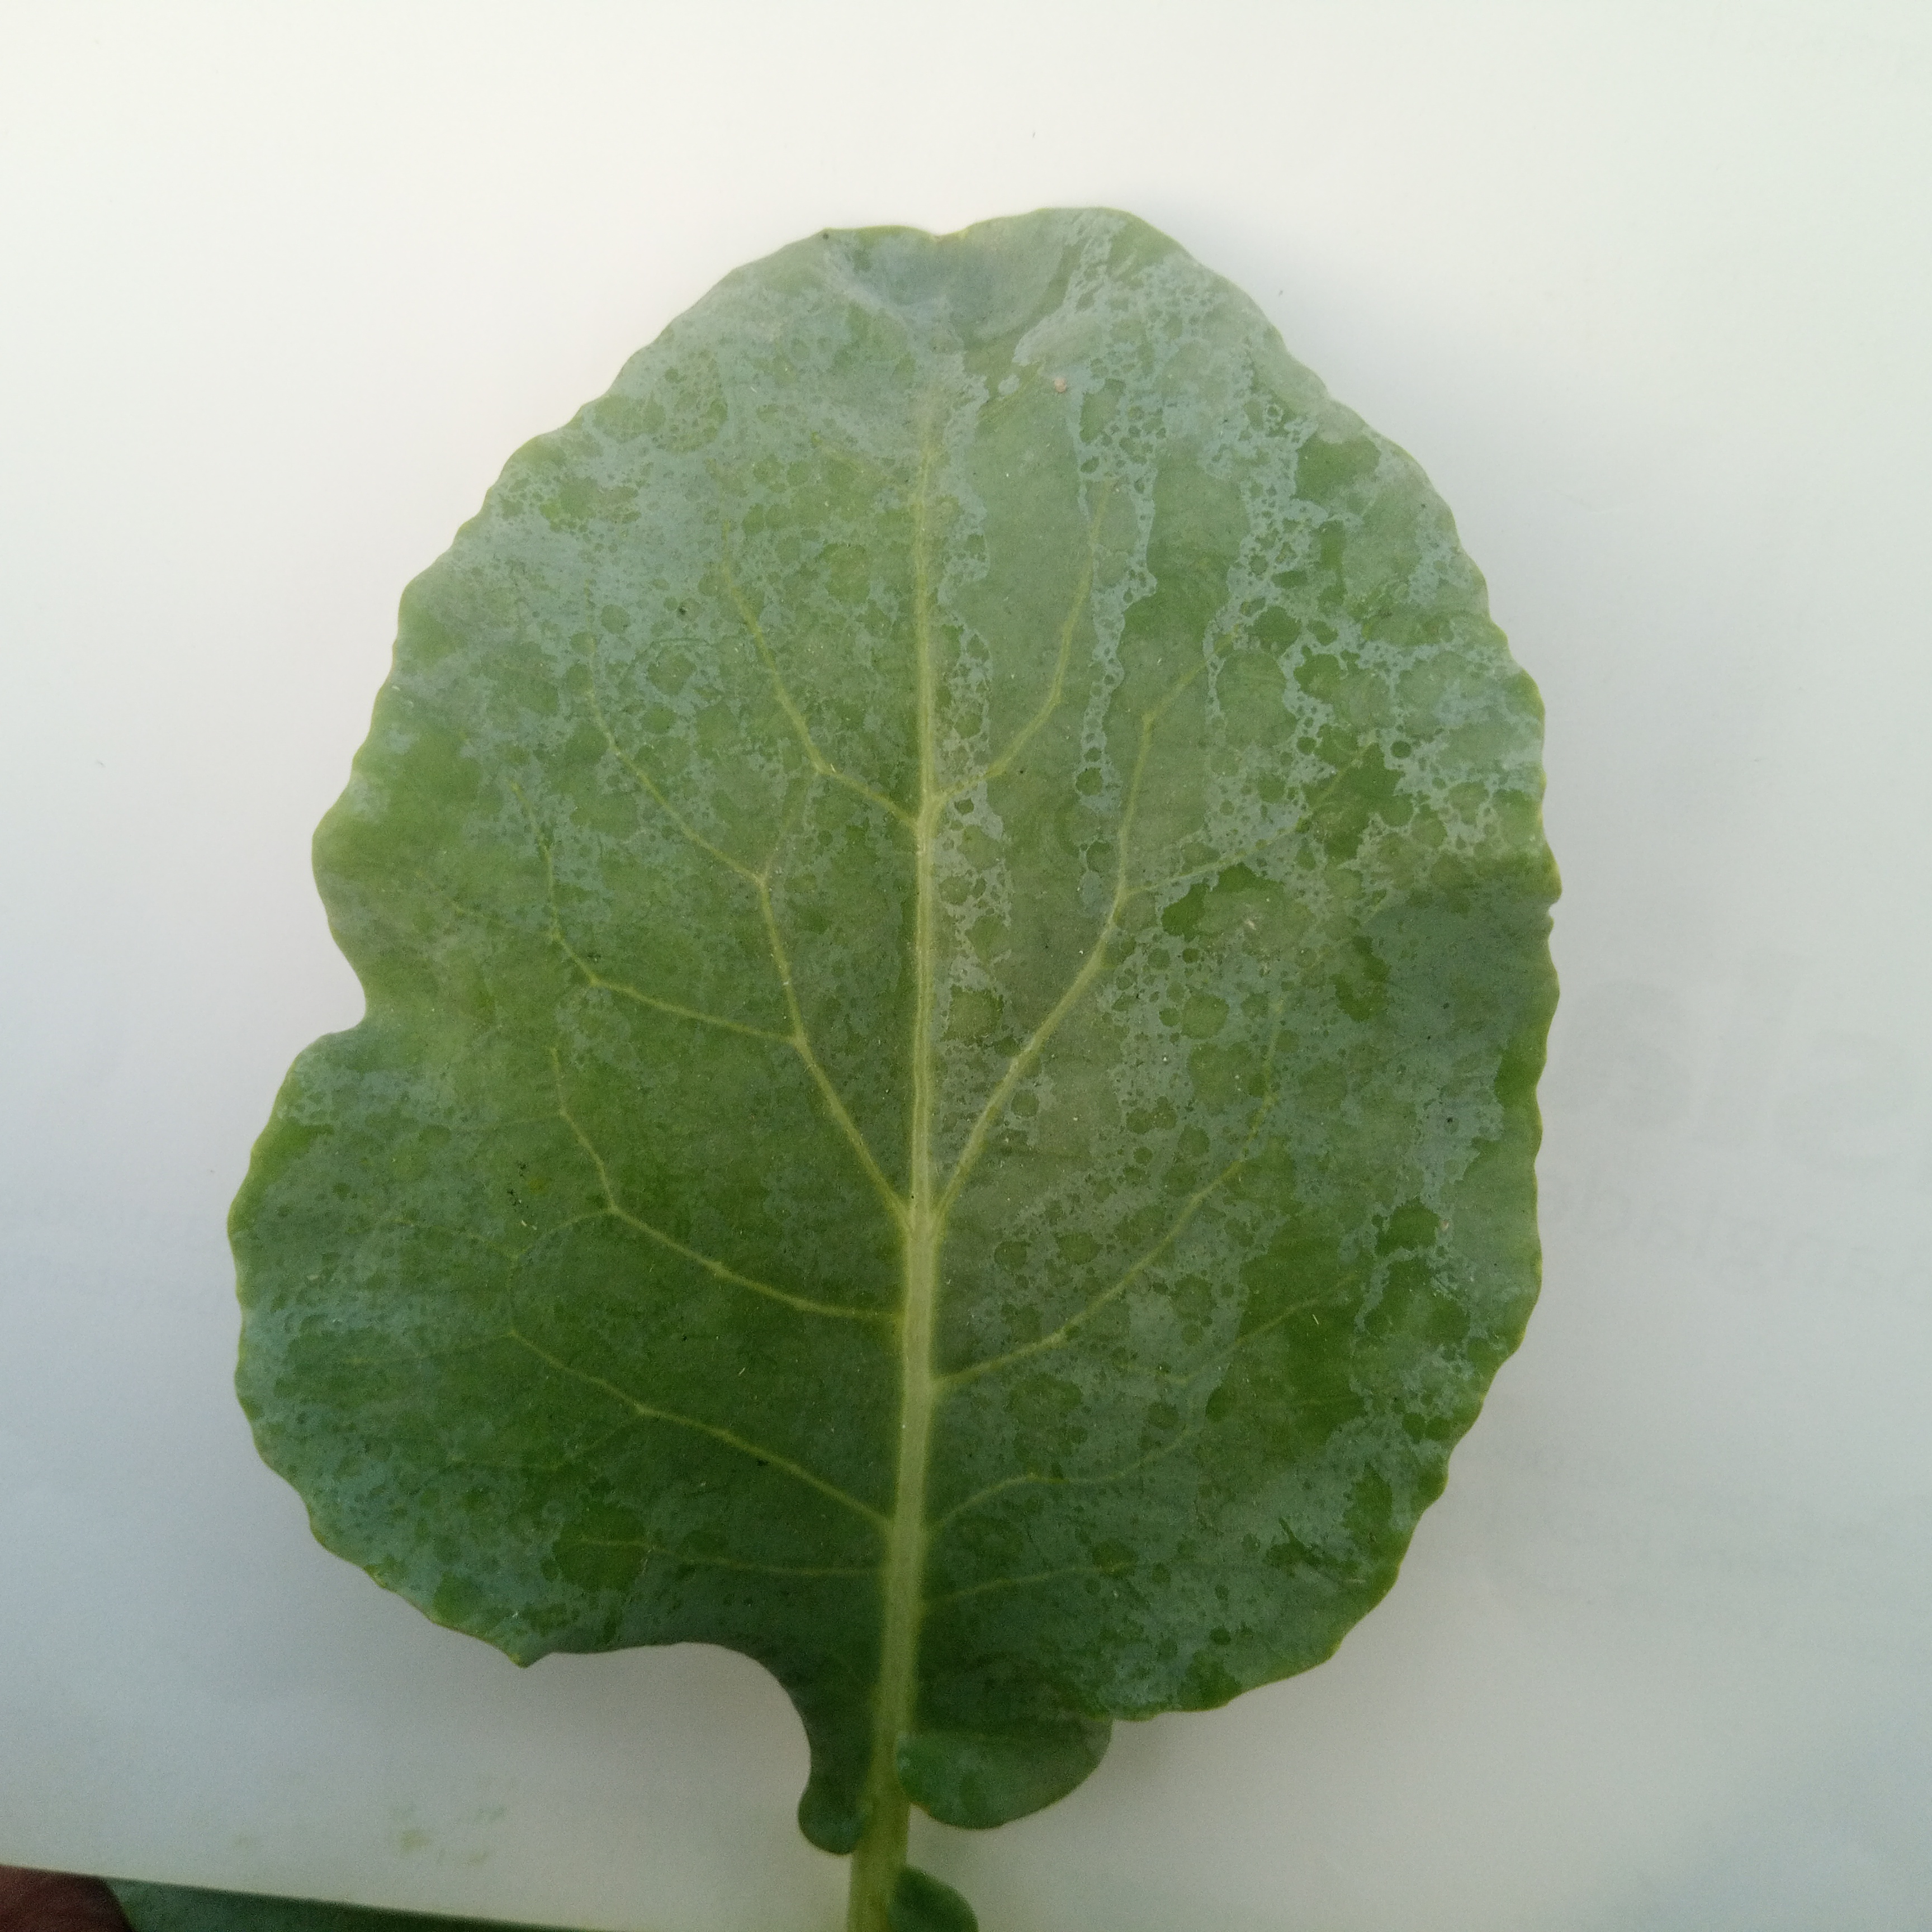
Label: Healthy